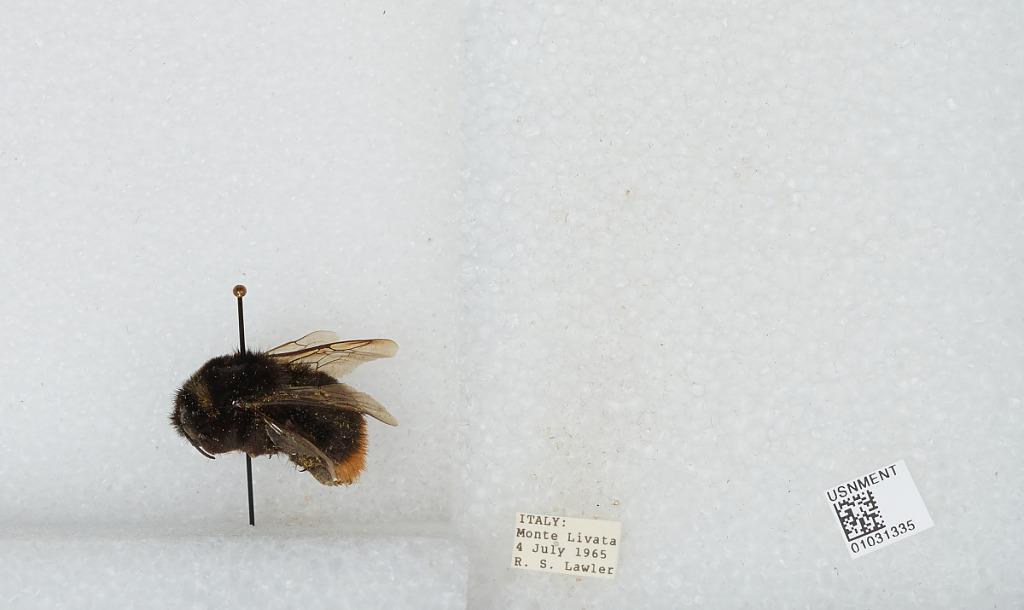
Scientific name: Bombus sp.
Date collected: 1965-7-4
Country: Italy
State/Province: Latium
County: Rome
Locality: Monte Livata